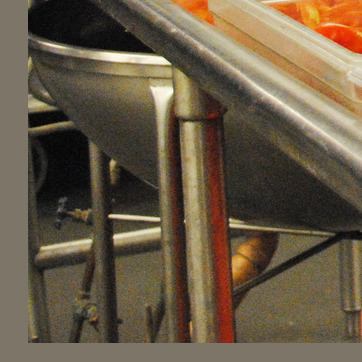
Material: metal